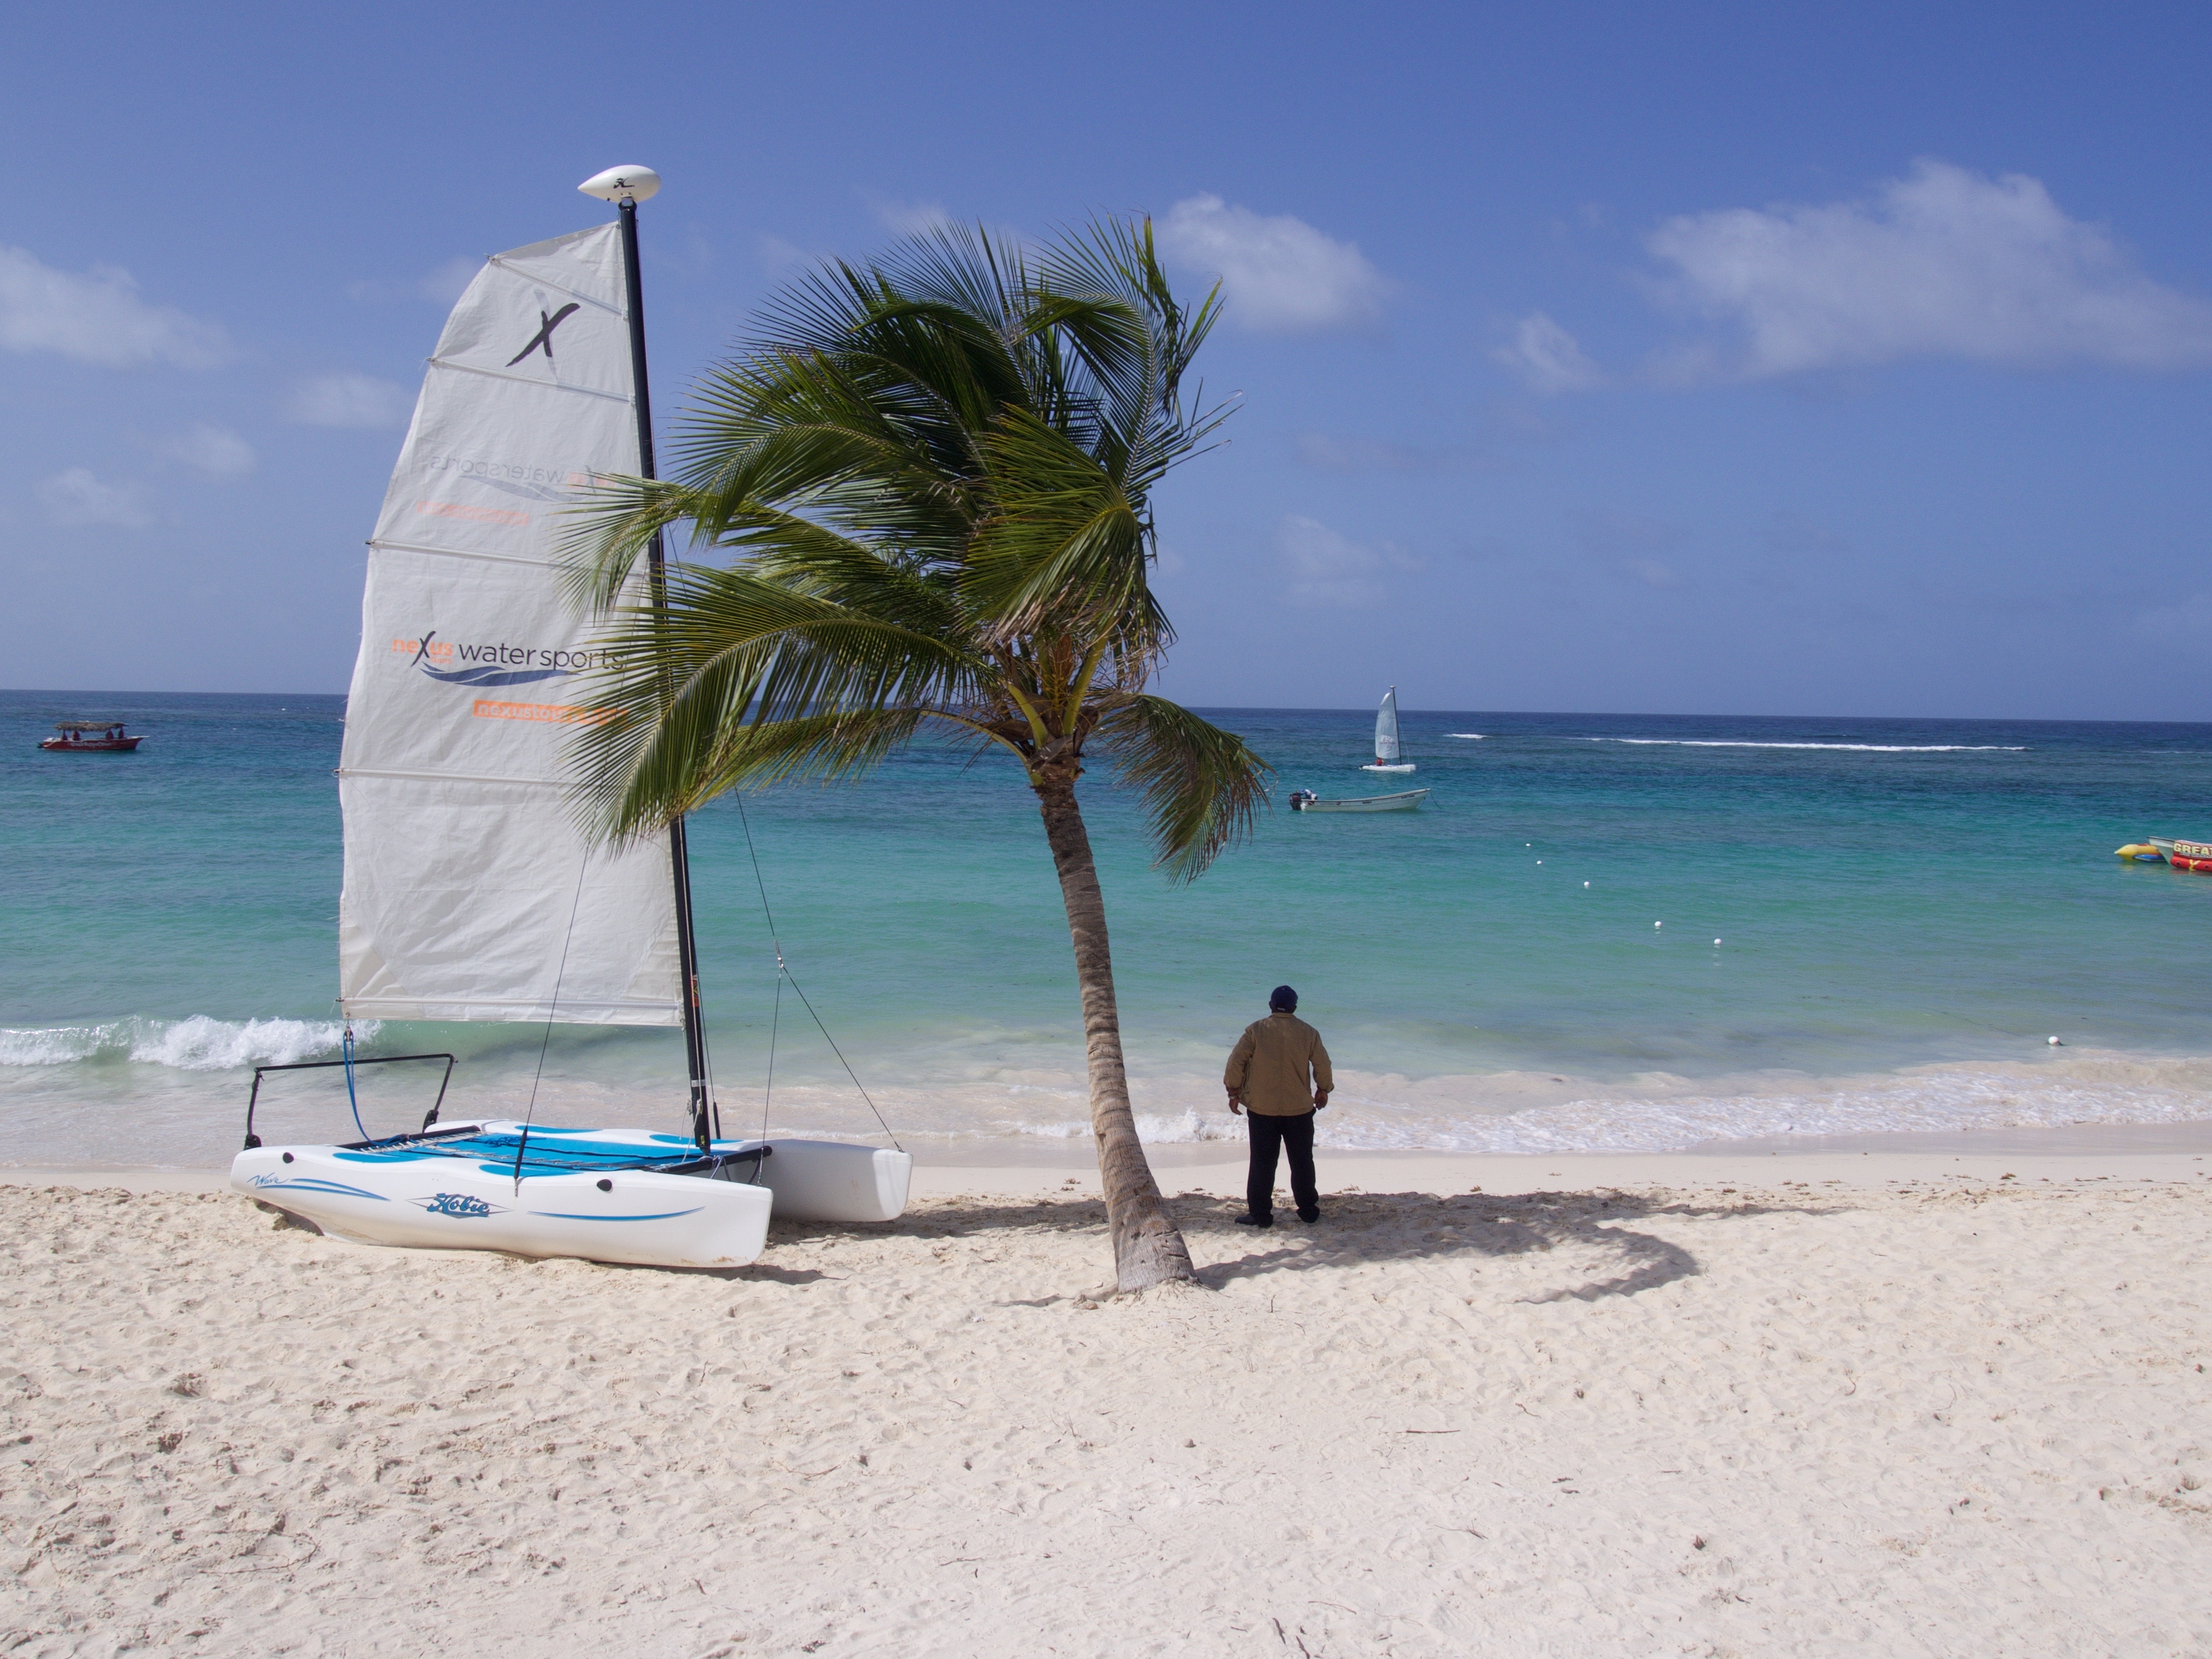
beach, landscape, sea, coast, tree, water, nature, sand, ocean, sky, boat, palm tree, shore, summer, vacation, travel, tropical, lagoon, bay, island, blue, tourism, leisure, cool image, caribbean, cool photo, tropics, cay, arecales, coastal and oceanic landforms